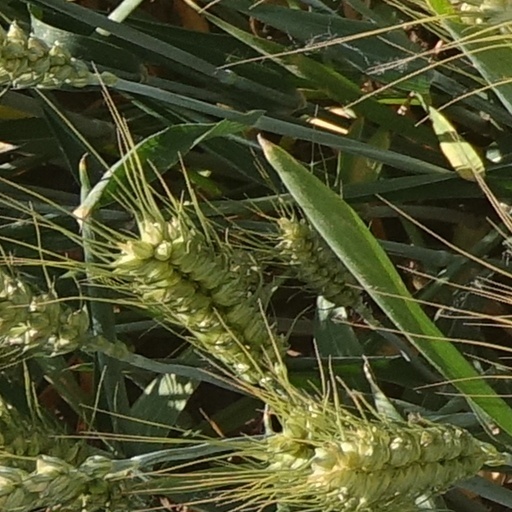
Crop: wheat